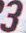
Number: 3